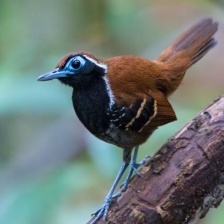
Species: ANTBIRD
Scientific name: THAMNOPHILIDAE